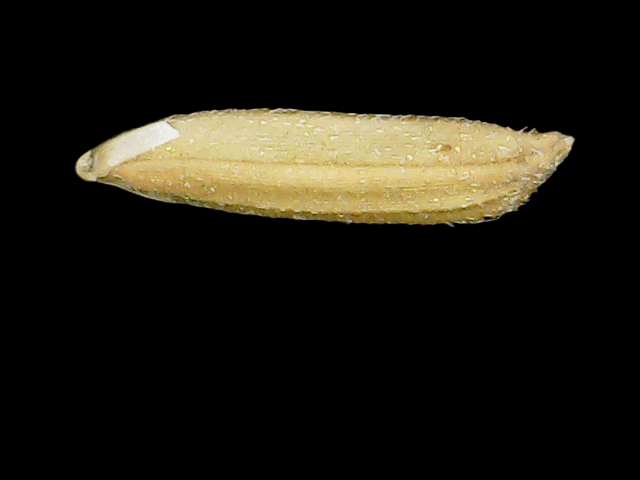
Rice variety: Binadhan16